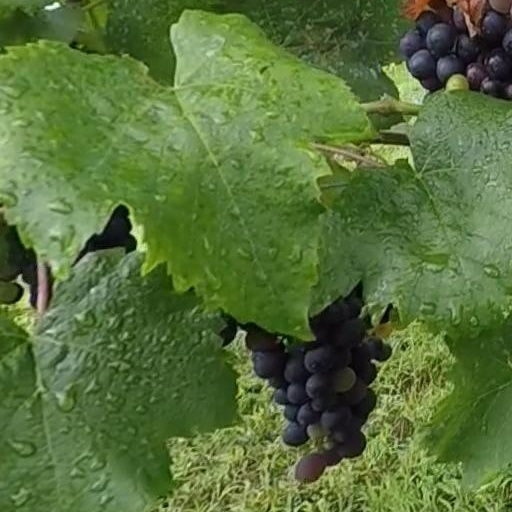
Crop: grape